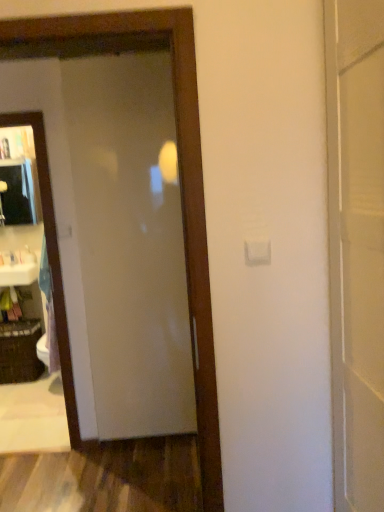
Question: Locate a point on the white glossy sink at left. Your answer should be formatted as a tuple, i.e. [(x, y)], where the tuple contains the x and y coordinates of a point satisfying the conditions above. The coordinates should be between 0 and 1, indicating the normalized pixel location of the point.
Answer: [(0.049, 0.523)]